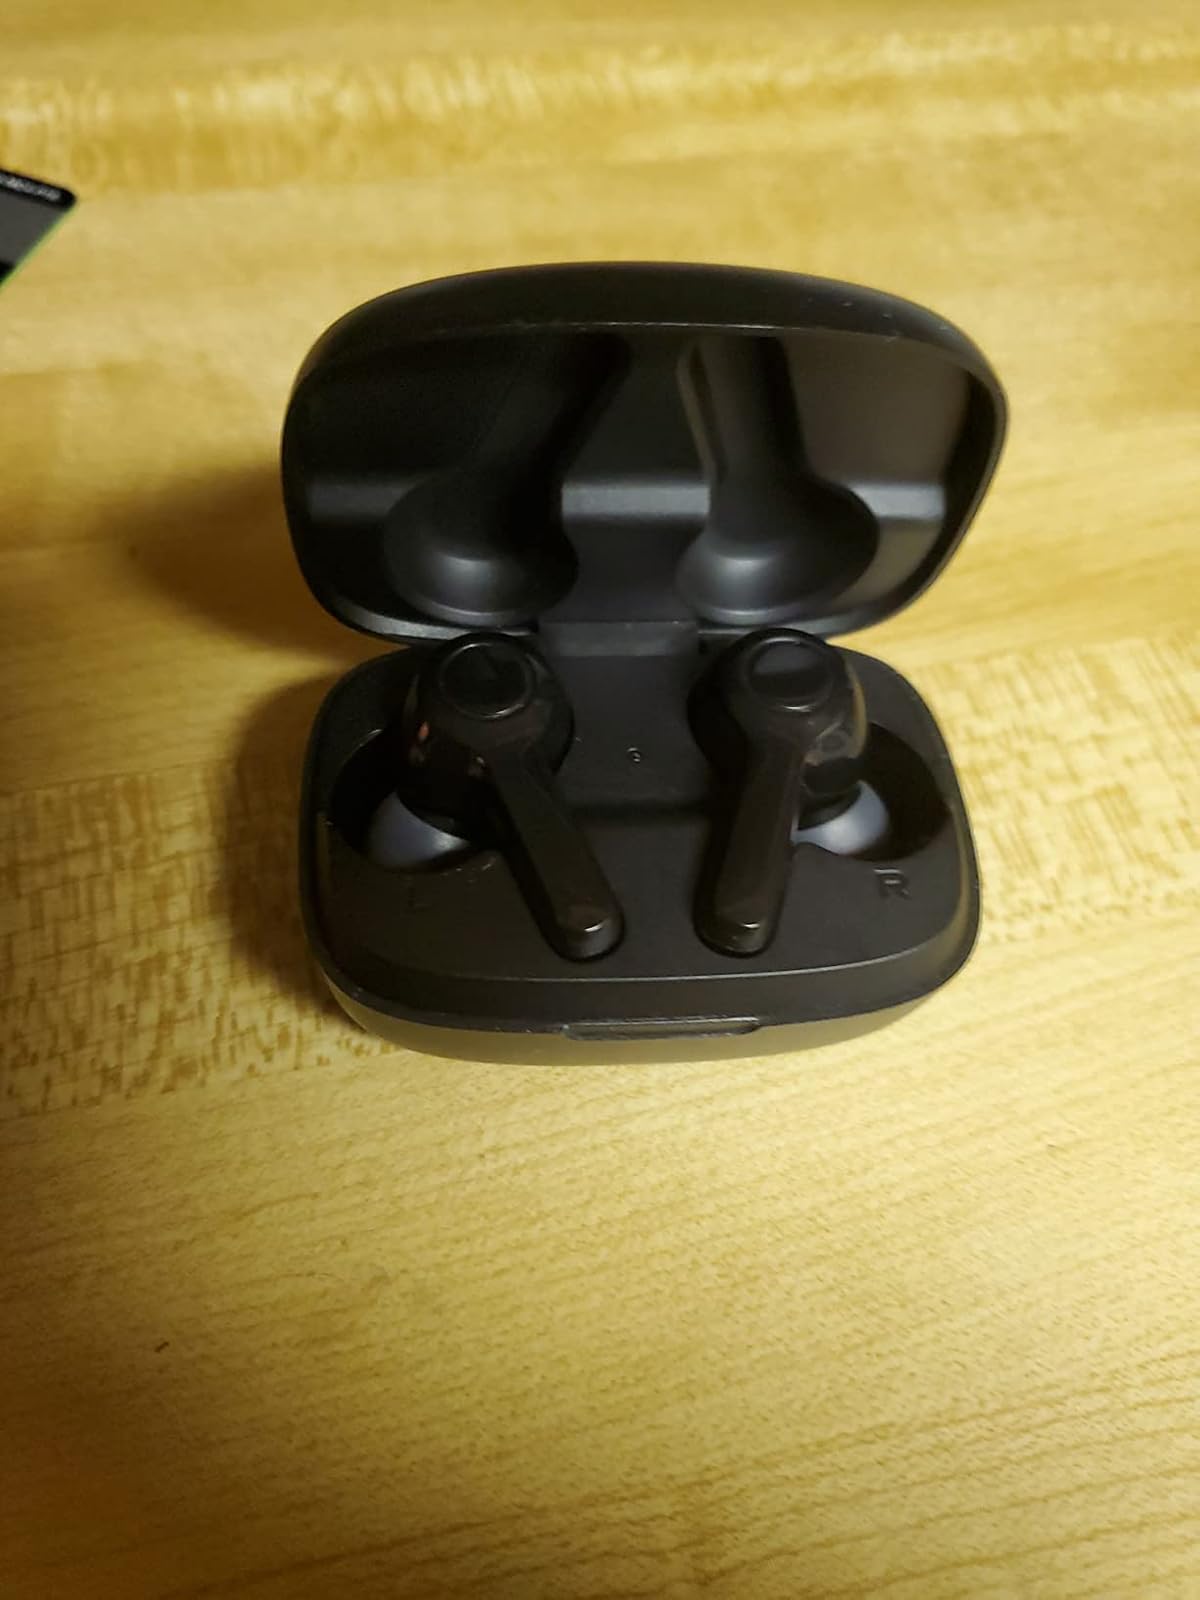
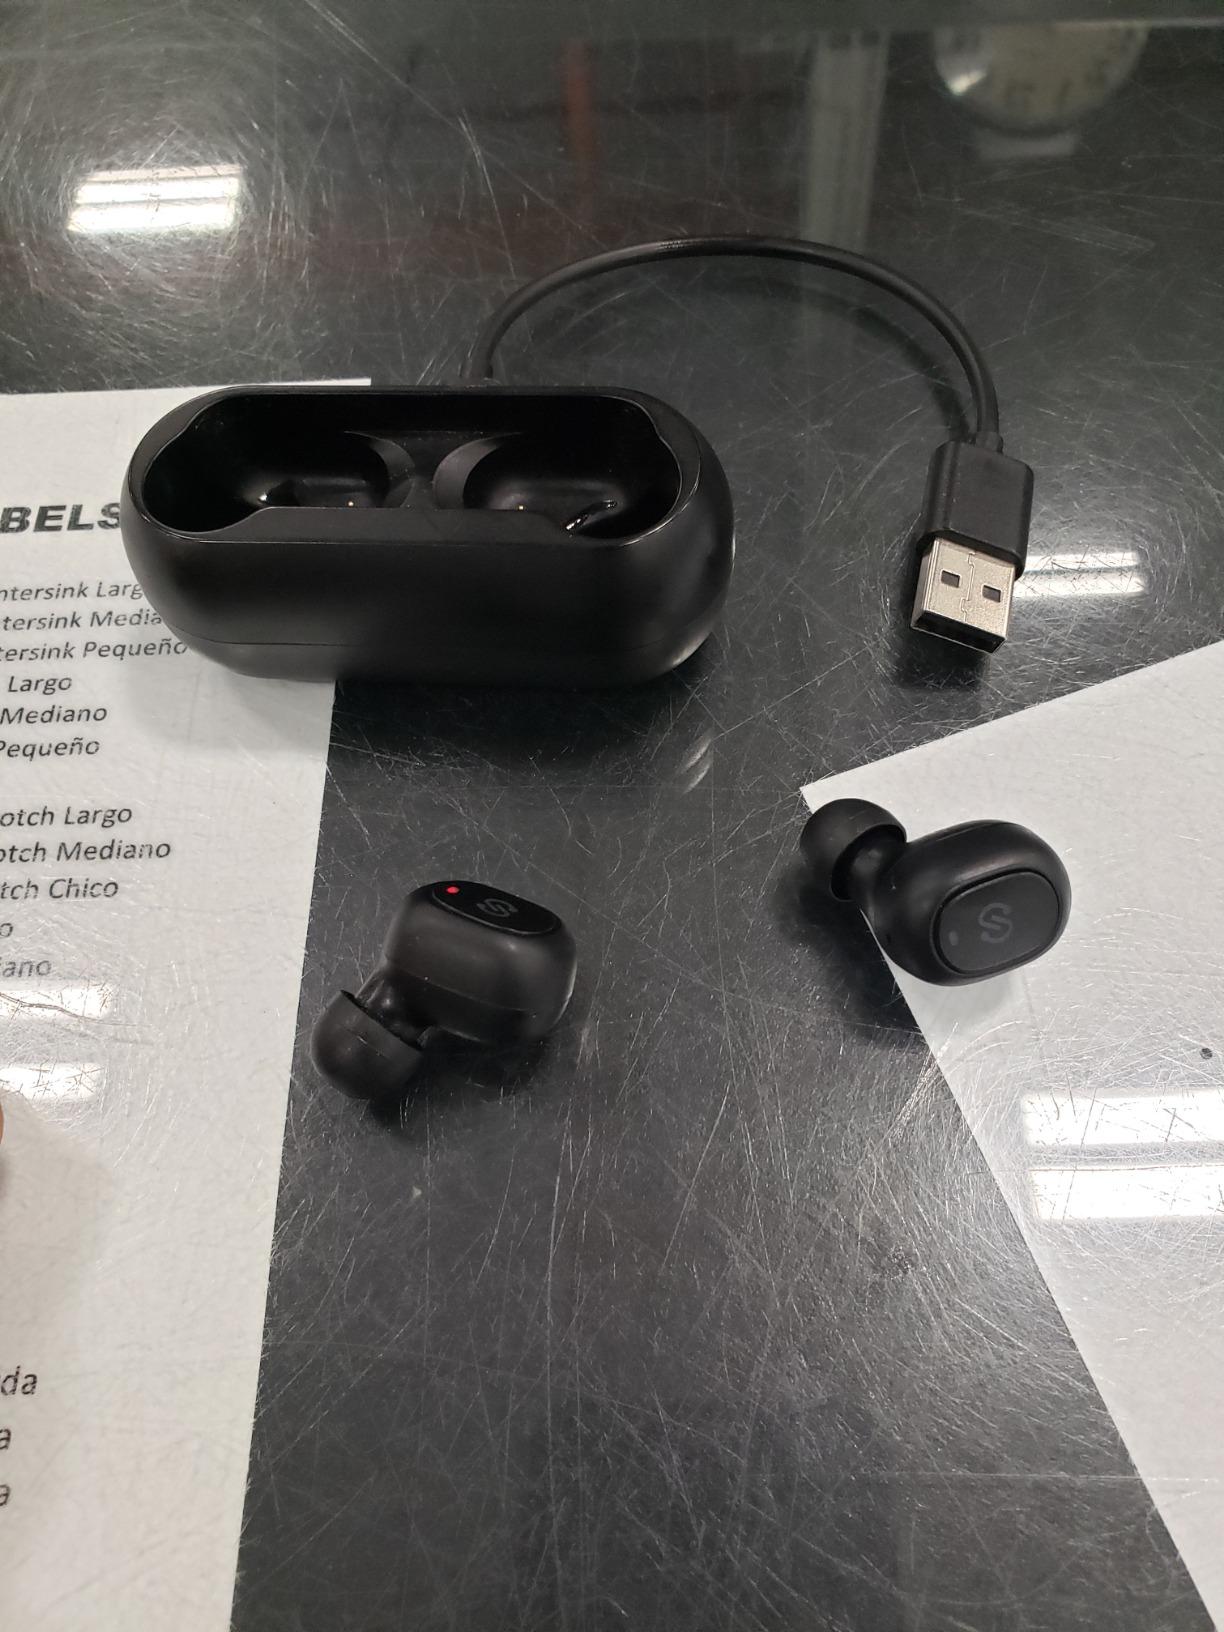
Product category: earbuds
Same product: no